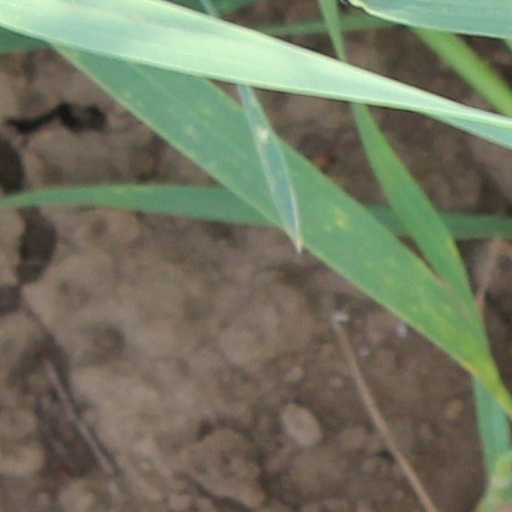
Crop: wheat